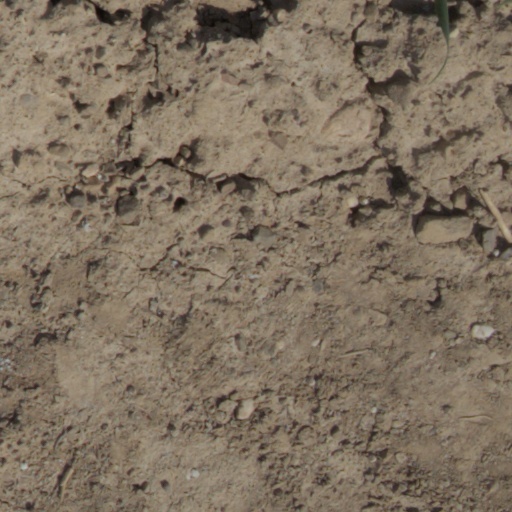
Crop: wheat